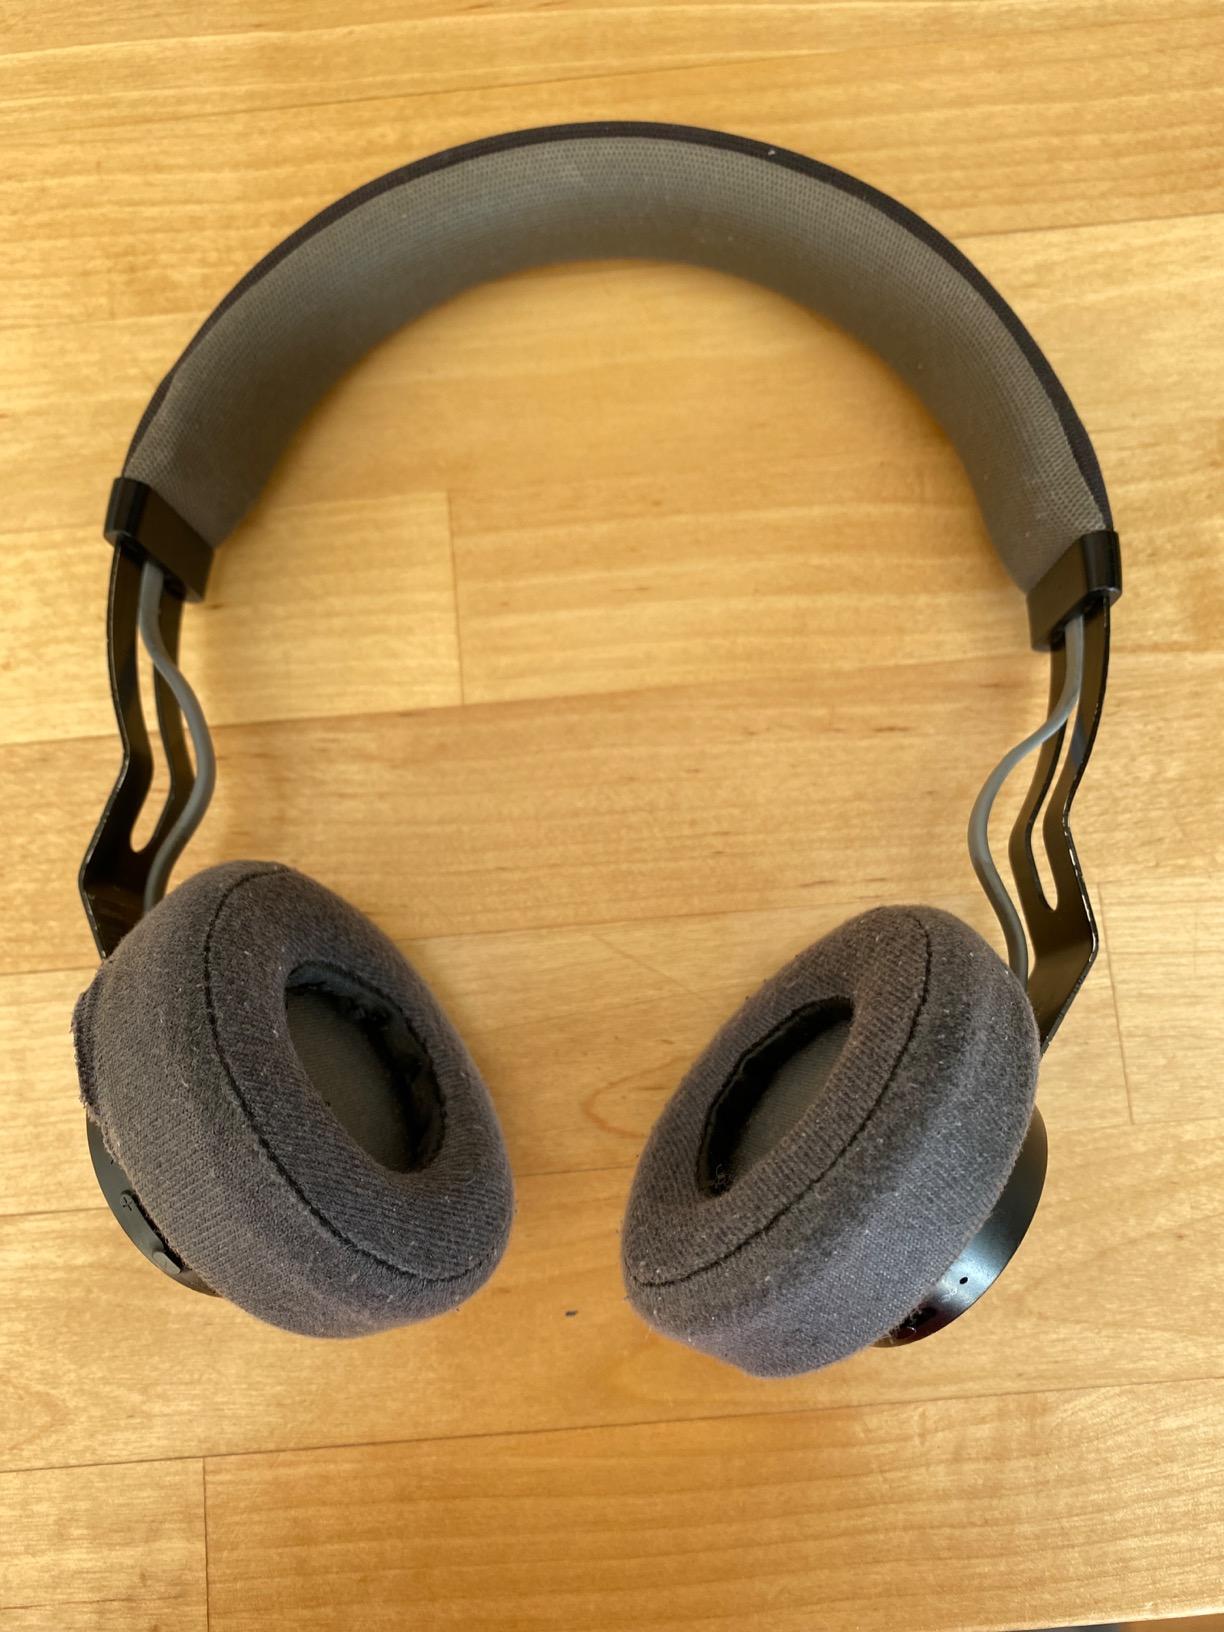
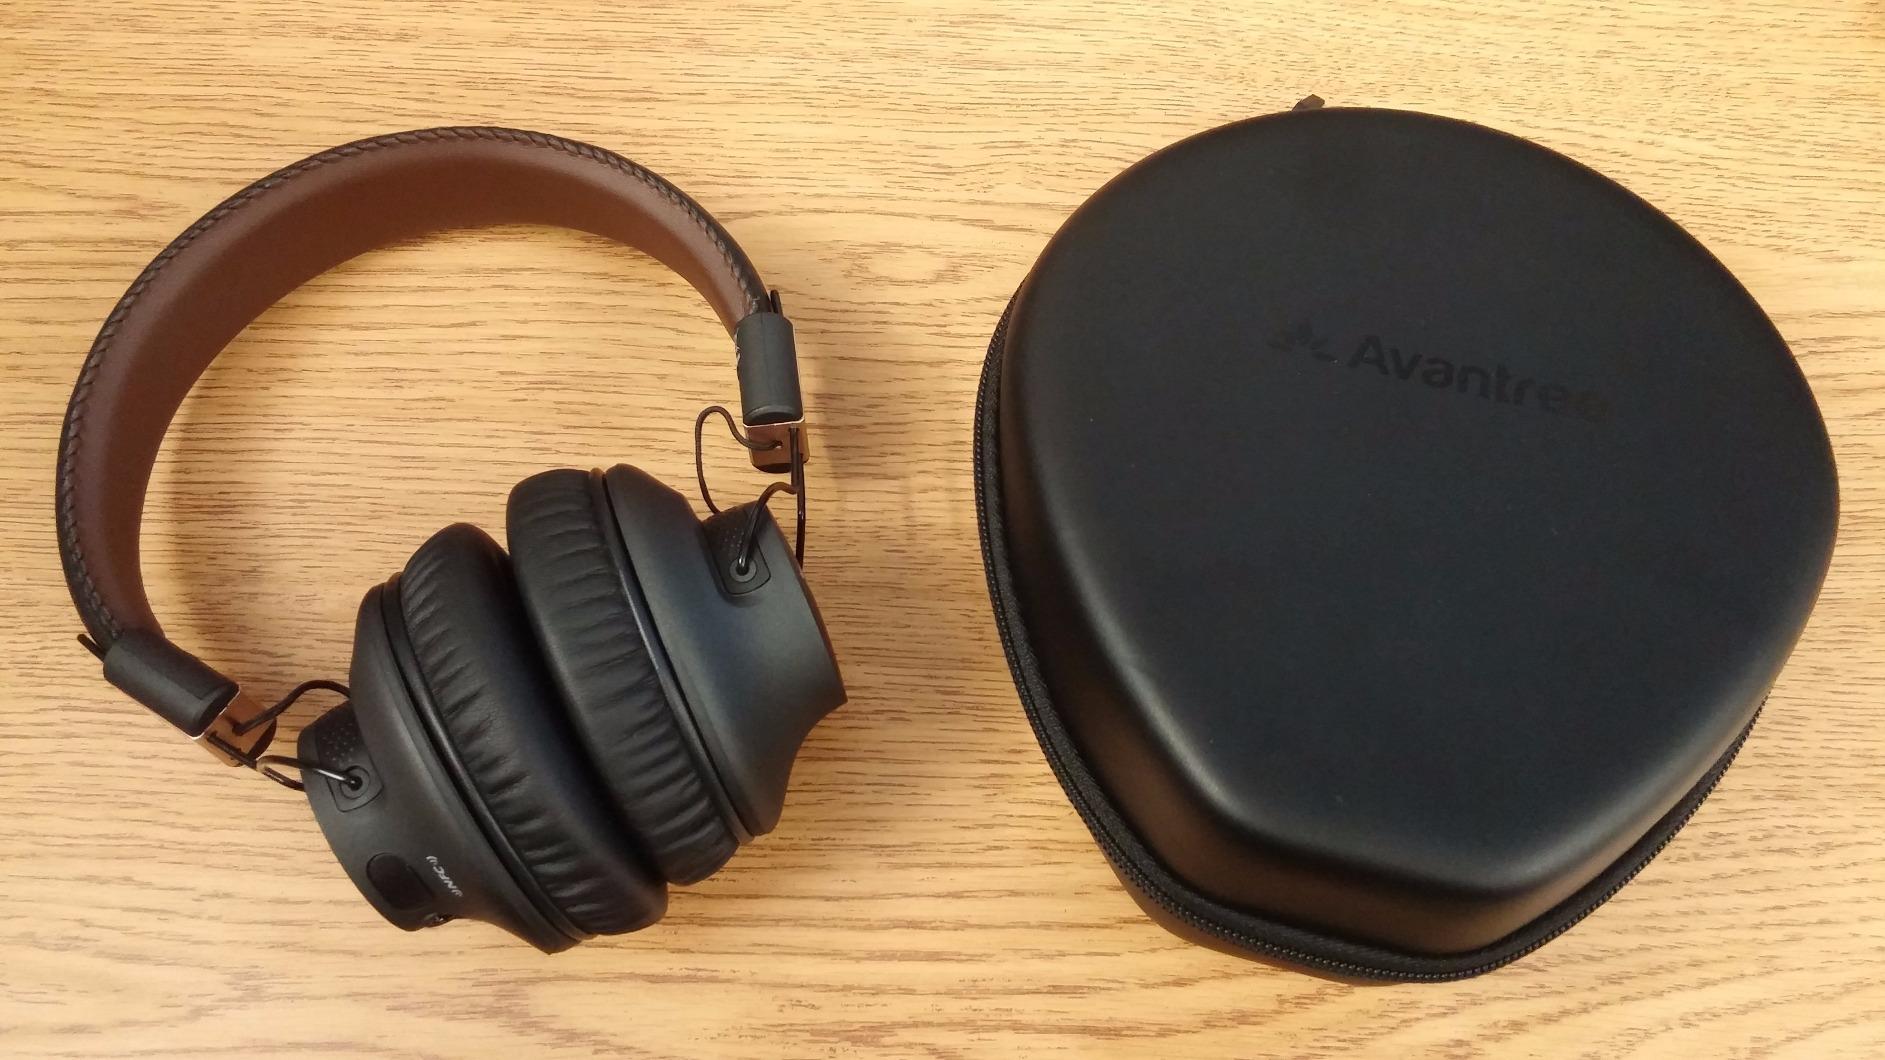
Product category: headphones
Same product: no